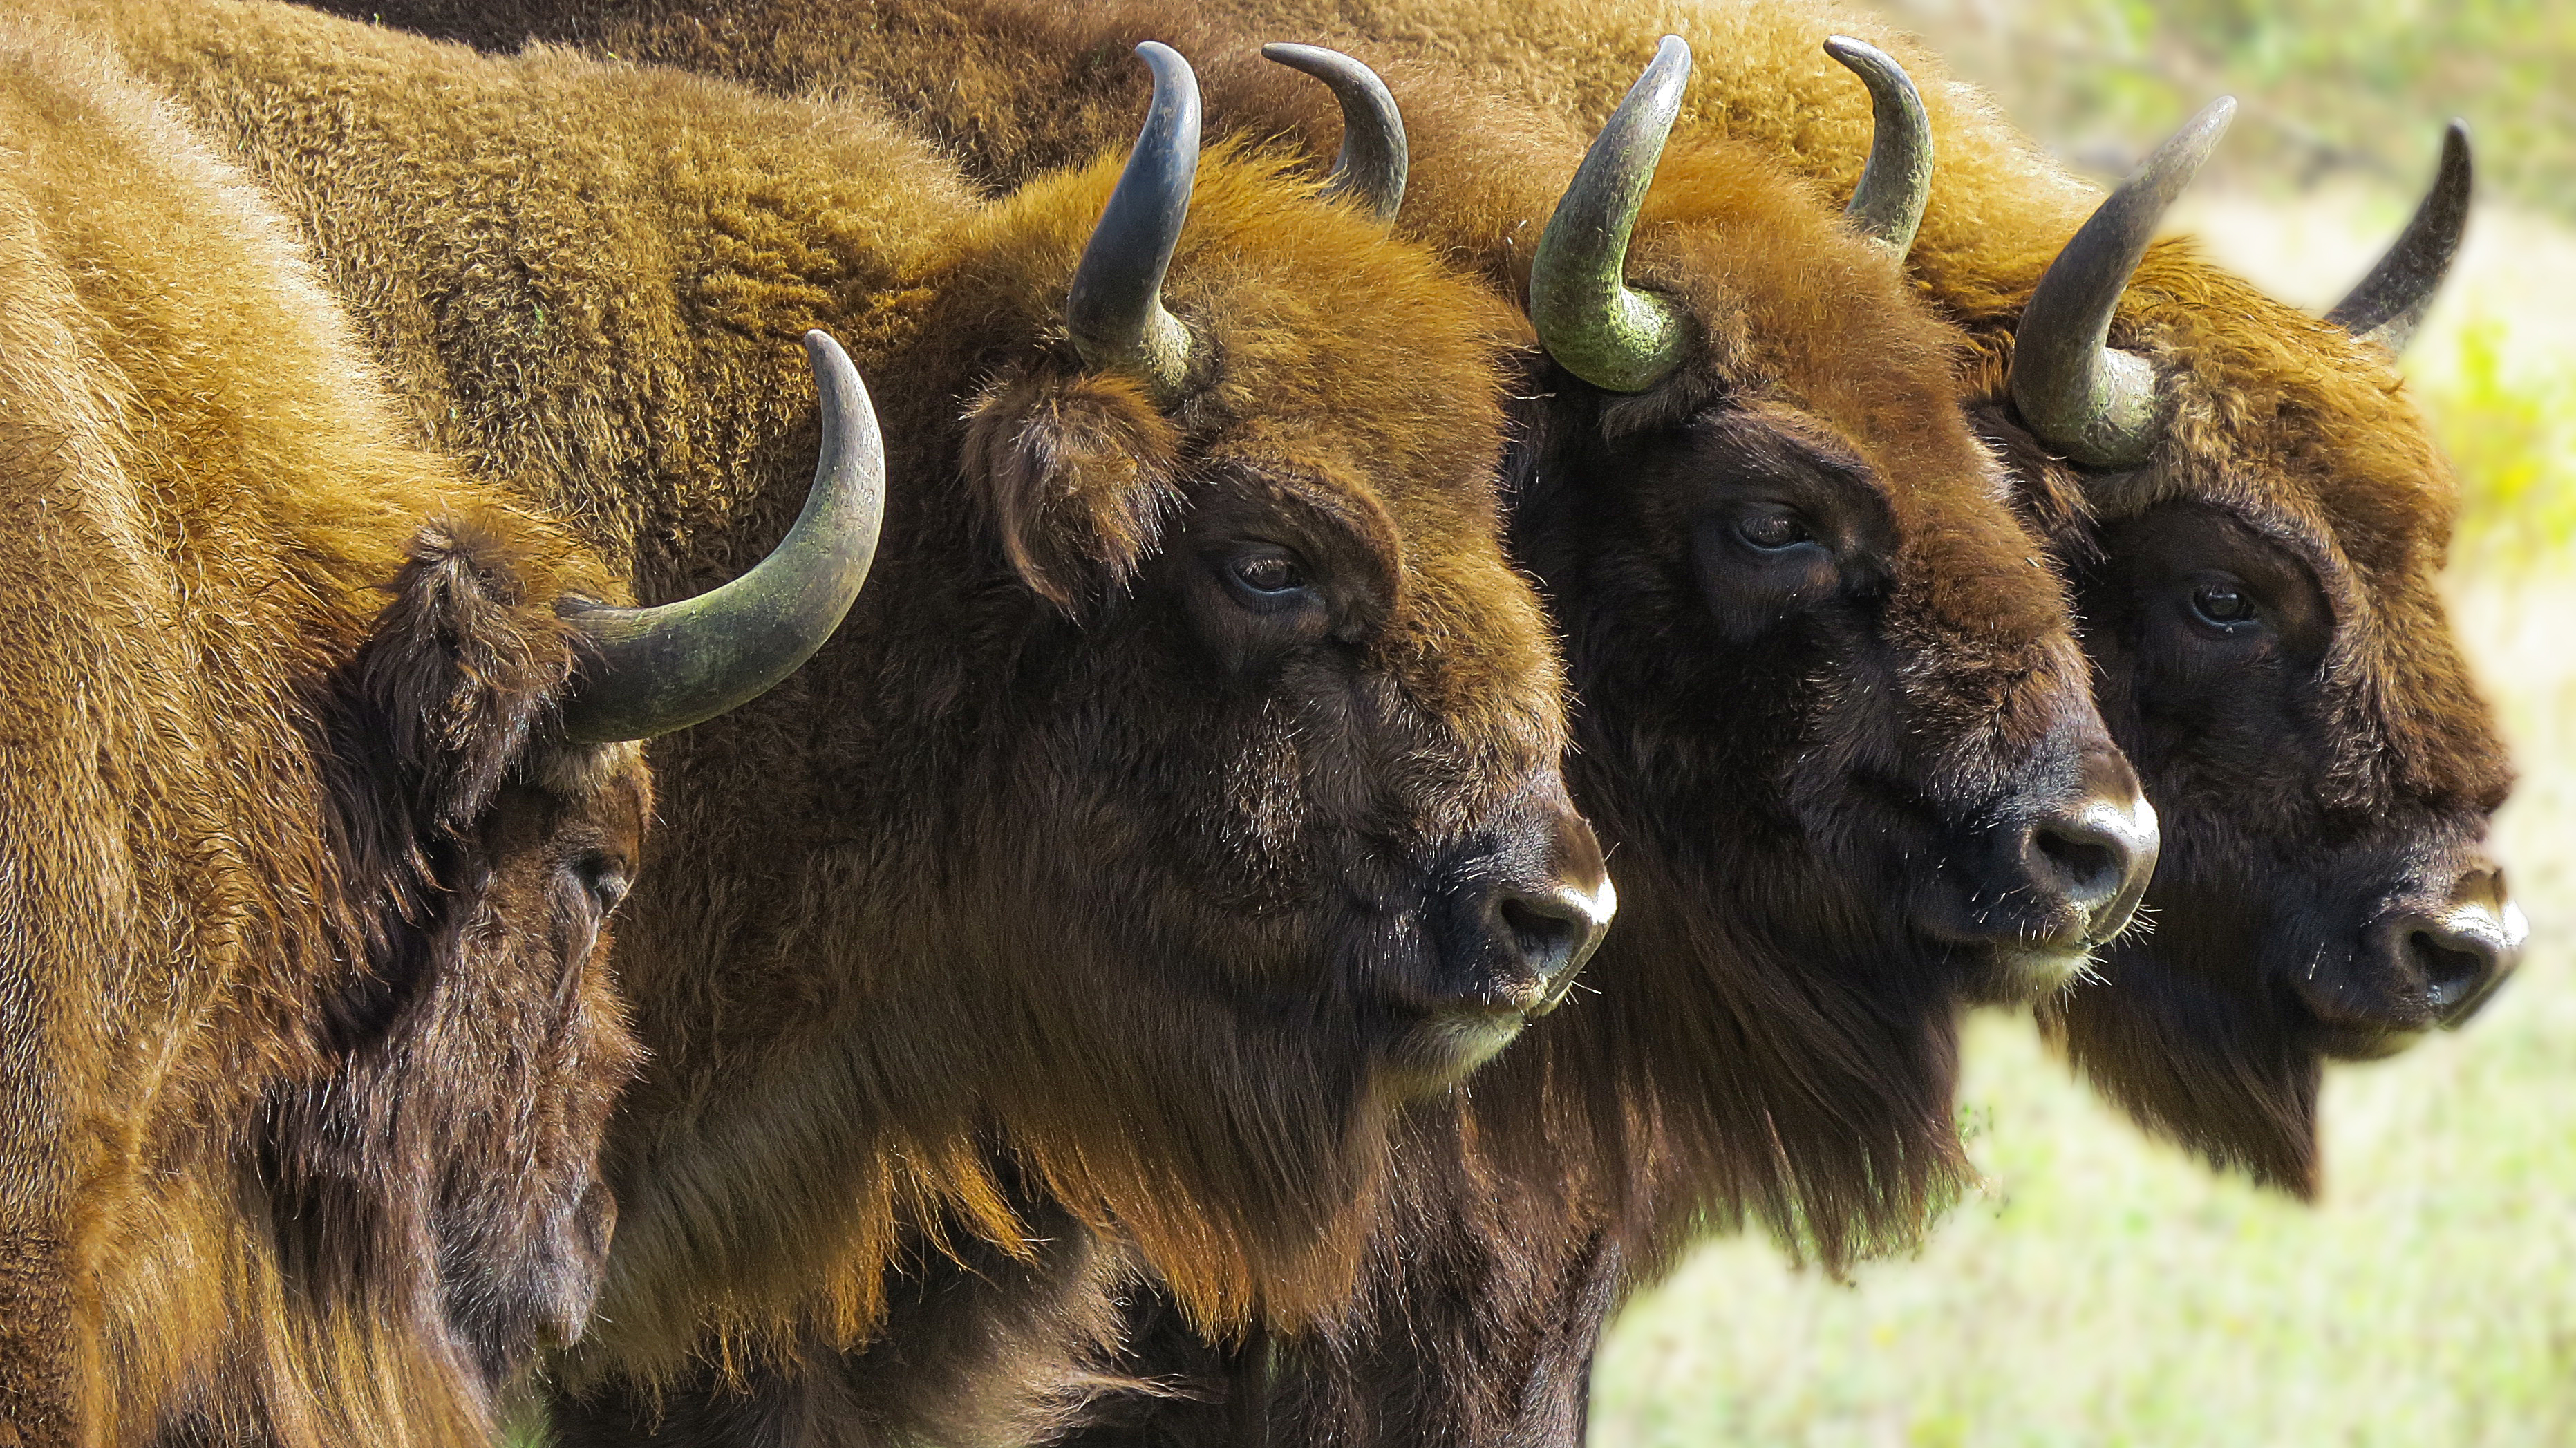
european, bison, wisent, netherlands, bull, working animal, horn, terrestrial animal, snout, livestock, landscape, grassland, ox, yak, grass, natural material, bovine, herd, fur, pasture, natural landscape, wildlife, grazing, cow goat family, goat antelope, muskox